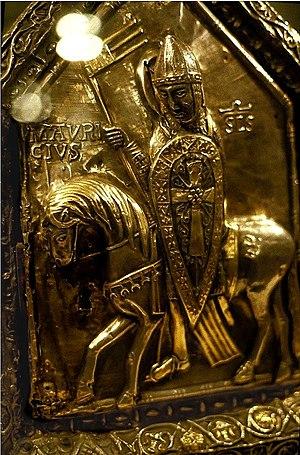
Pierre II de Savoie, dit « le Petit Charlemagne », né en 1203, peut-être au château de Suse, et mort le 16 mai 1268 au château de Pierre-Châtel, est un prince souverain du comté de Savoie de 1263 à 1268.
Maurice d'Agaune ou saint Maurice et ses compagnons coptes venus de Thèbes, martyrs du Valais, sont des chrétiens morts pour leur foi sous l'empereur Dioclétien au début du IVᵉ siècle. Le récit de leur martyre est en partie altéré de légende. Celle-ci est née de l'invention de corps de martyrs, de la tradition de saint Maurice d'Apamée importée peut-être par le moine Jean Cassien, mais aussi du souvenir encore vivant de la legio Felix.